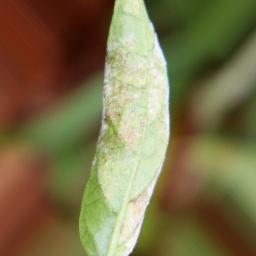
Label: powdery mildew